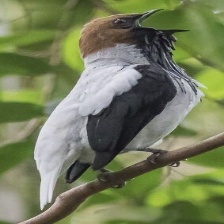
Species: BEARDED BELLBIRD
Scientific name: PROCNIAS AVERANO